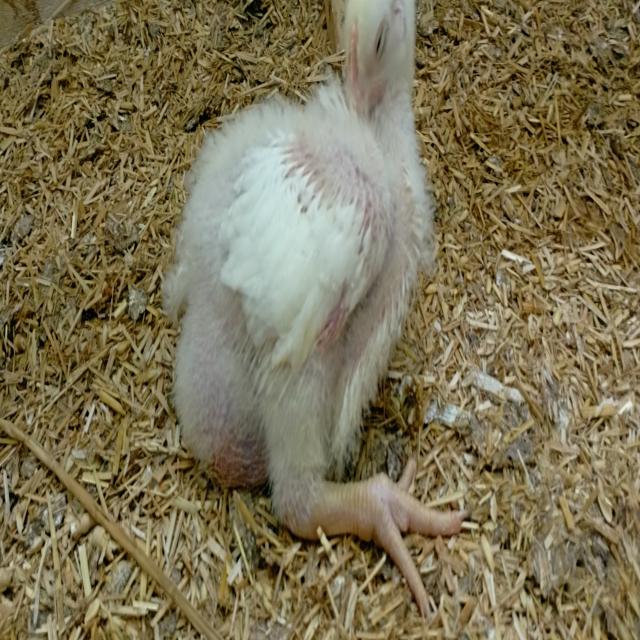
Weight: 668 g